Gunnilbo socken

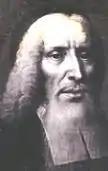
Andreas Georgii Troninus, 2nd vicar of Gunnilbo

Beginning the 1600s or earlier dams were built along the Gunnilbo River to support mining enterprises. Even so, the river ecosystem was not hugely impacted. Starting in 1995 the river was affected by the change in regulations and decisions made by a remote landowner to maximize the potential output of a power station built downstream of the river. It was reported by the Swedish Society for Nature Conservation in 2002 that by changing water flow, the station had greater output but the riverbed sometimes went dry. As a result, there was a loss of fauna, or animal life, on the river, particularly the bottom-feeding dipper and brown trout. Any water life comes from upstream, inland waterways and is mostly water louse. The water is cloudy and has a low oxygen rate that makes it difficult to bottom feeding fish to survive. Local residents have campaigned for the return of responsible management of the waterway and the hydropower plant so that it can return to a healthy ecosystem.